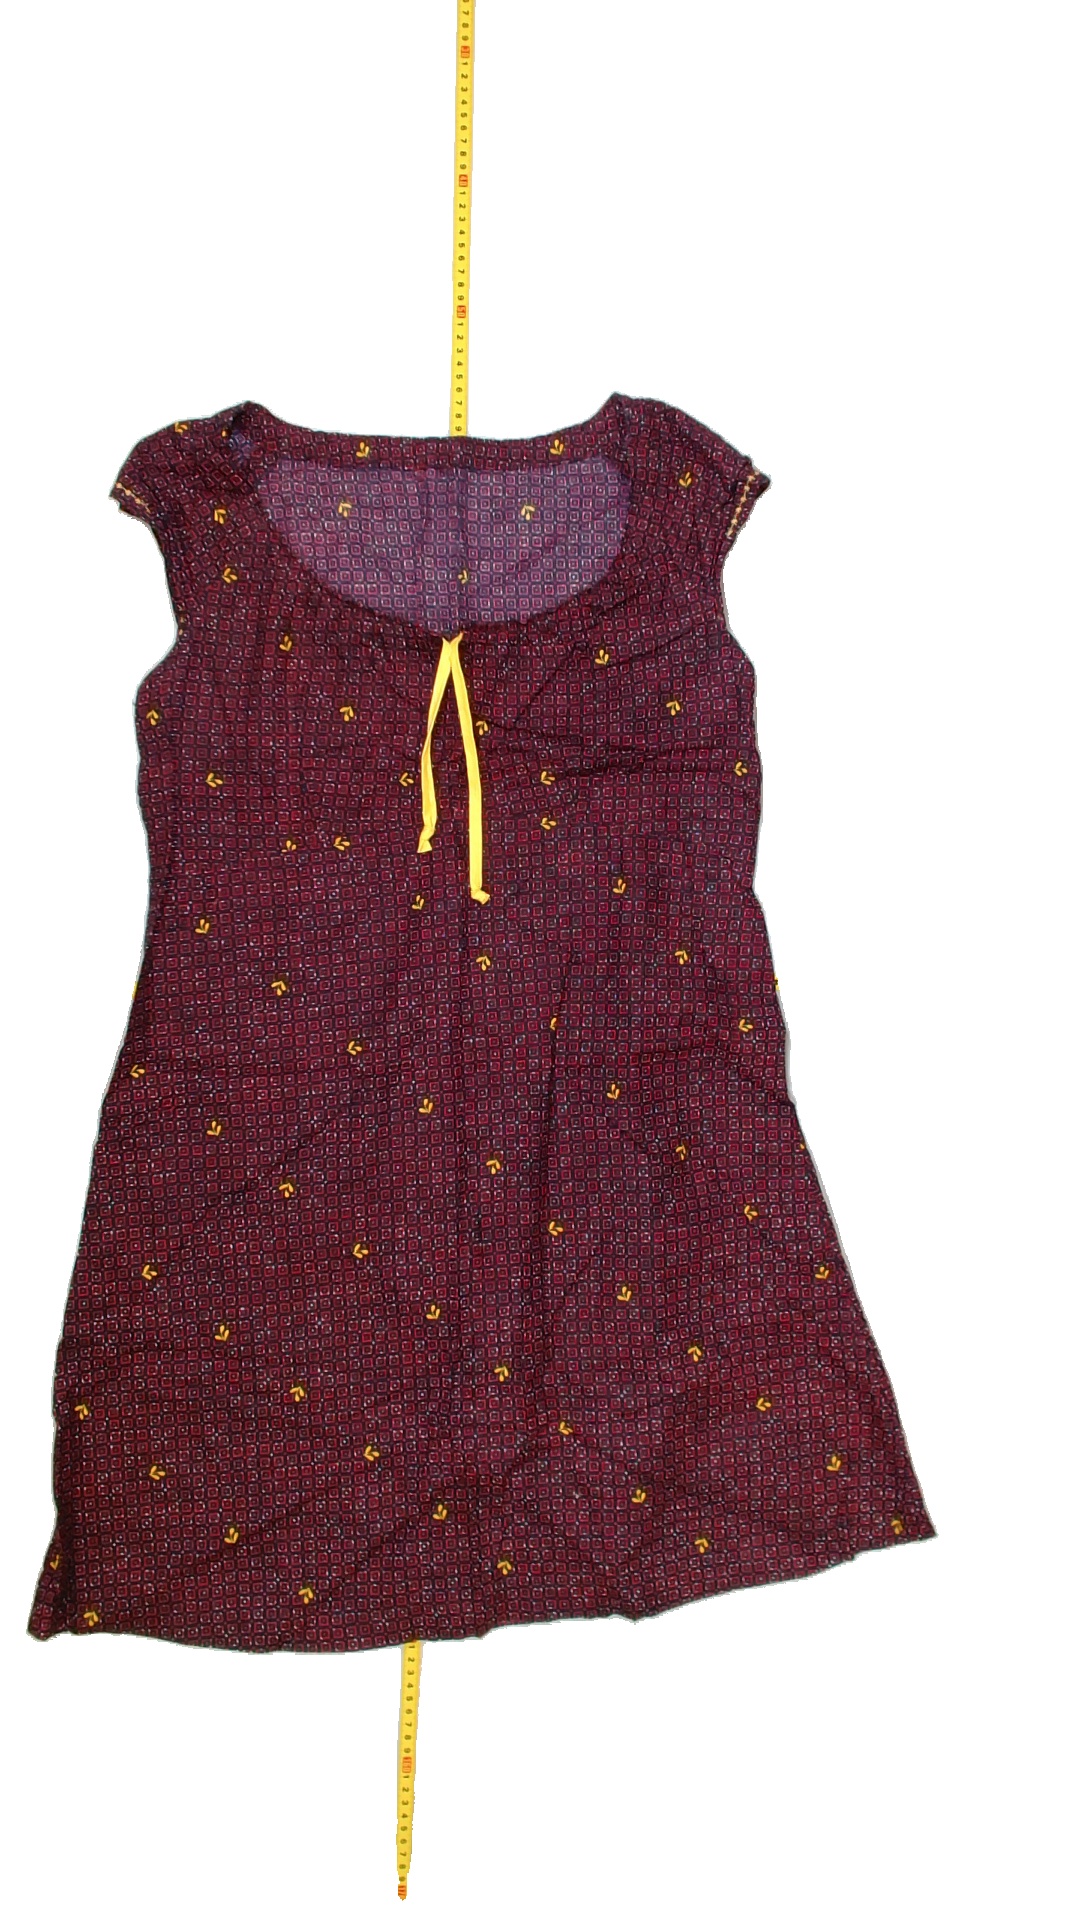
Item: Tunic (Ladies)
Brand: Not Applicable
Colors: Multicolor
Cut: Loose, Long, C-collar
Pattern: Geometric print
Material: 40%viscose 60%cotton
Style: No trend
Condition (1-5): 3
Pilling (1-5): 5
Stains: Yes
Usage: Export
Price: <50